Boeing 747

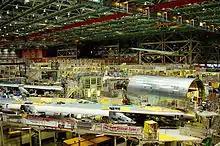
Airplane assembly hall, featuring heavy machinery. Large cylindrical airplane sections and wings are readied for mating with other major components. Above are the cranes which ferry heavy and outsize parts of the 747.

As Boeing did not have a plant large enough to assemble the giant airliner, they chose to build a new plant. The company considered locations in about 50 cities, and eventually decided to build the new plant some north of Seattle on a site adjoining a military base at Paine Field near Everett, Washington. It bought the site in June 1966.